Cat organ

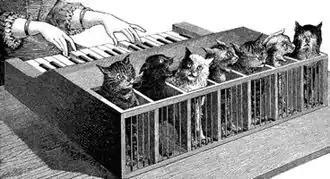
From "La Nature", 1883

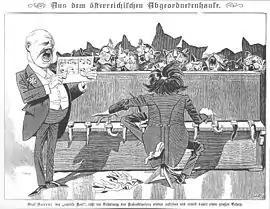
"Kladderadatsch" (1897) parodies Count Badeni in a caricature of him accompanied by "Katzenjammermusik"

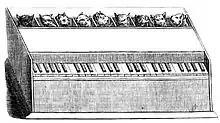
Depiction in 1858 "Die Gartenlaube" short, "Katzen-Orgel"

A cat organ, also called cat piano, is a hypothetical musical instrument which consists of a line of cats fixed in place with their tails stretched out underneath a keyboard so that they cry out when a key is pressed. The cats would be arranged according to the natural tone of their voices.